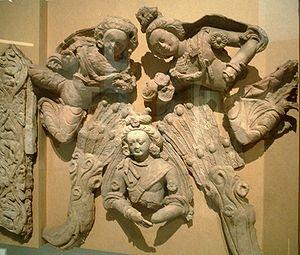
L’art serindien ou art sérindien est une évolution de l'art gréco-bouddhique de Gandhara, qui s'est développé du IIᵉ au XIᵉ siècles en Serinde, une partie de l'Empire Kouchan sous le règne de Kanishka, correspondant environ à la moitié Nord-Ouest de l'actuelle province de Xinjiang au Nord-Ouest de la Chine, avec l'apport d'influences chinoises et persanes.
Le bouddhisme mahāyāna arrive en Chine par la route de la soie, au début du Iᵉʳ ou IIᵉ siècle, pendant la dynastie Han.
L’art bouddhique naît dans le sous-continent indien, probablement durant les siècles suivant la mort du Bouddha historique ou Gautama Bouddha, bien que ses premières manifestations attestées par des découvertes archéologiques semblent dater du règne d'Ashoka. Une première phase, essentiellement indienne, appelée « phase aniconique », durant laquelle la personne du Bouddha est évoquée par des symboles, est suivie vers le Iᵉʳ siècle d'une « phase iconique » durant laquelle apparaissent des représentations anthropomorphiques du Bouddha. Cette seconde phase apparait simultanément en Inde et dans un autre foyer artistique important, né aux environs du début de l'ère chrétienne sur le territoire du royaume indo-grec puis de l'empire Kouchan, dont la production la plus remarquable est l'art gréco-bouddhique du Gandhara. À partir de cette époque, l'art bouddhique se diversifie, absorbant les influences culturelles rencontrées dans les contrées où la doctrine de Gautama se diffuse : en Asie centrale et orientale ; à Sri Lanka et en Asie du Sud-Est.